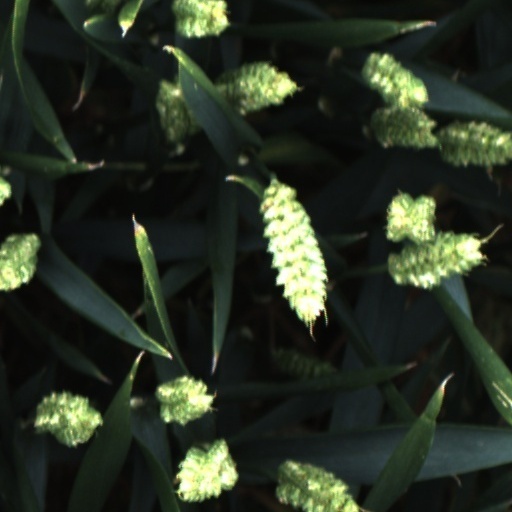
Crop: wheat